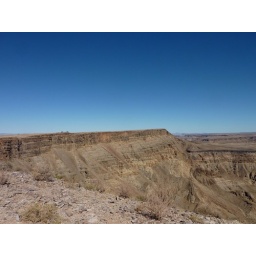
Our truck home in the distance: Fish River Canyon, Namibia 19/8/09